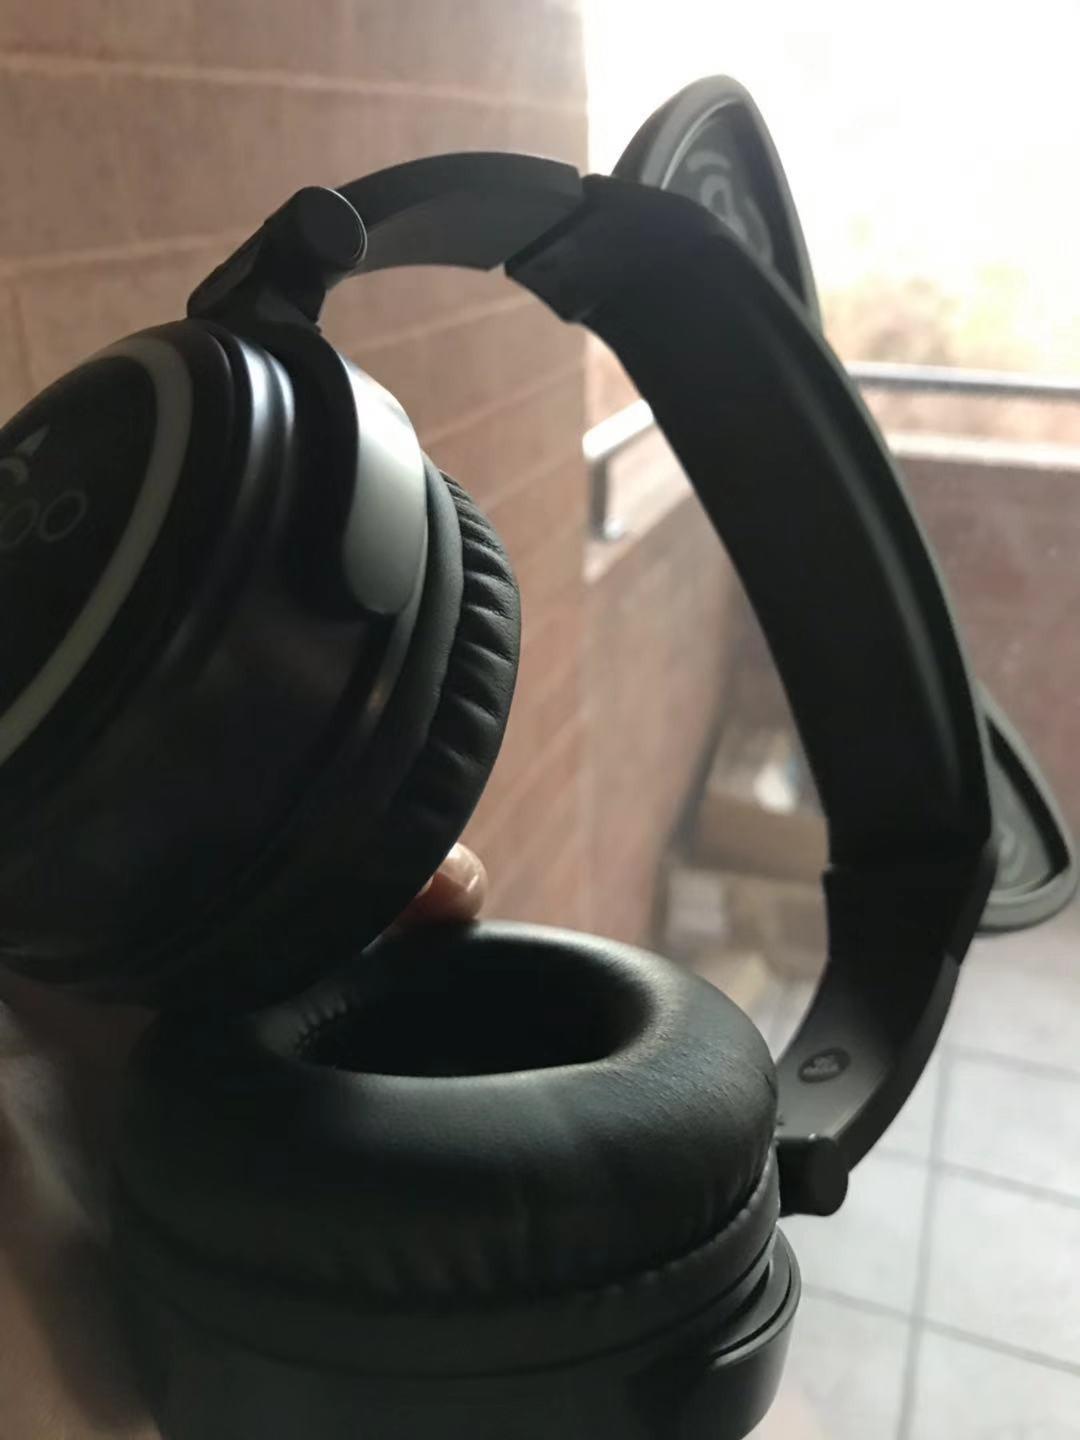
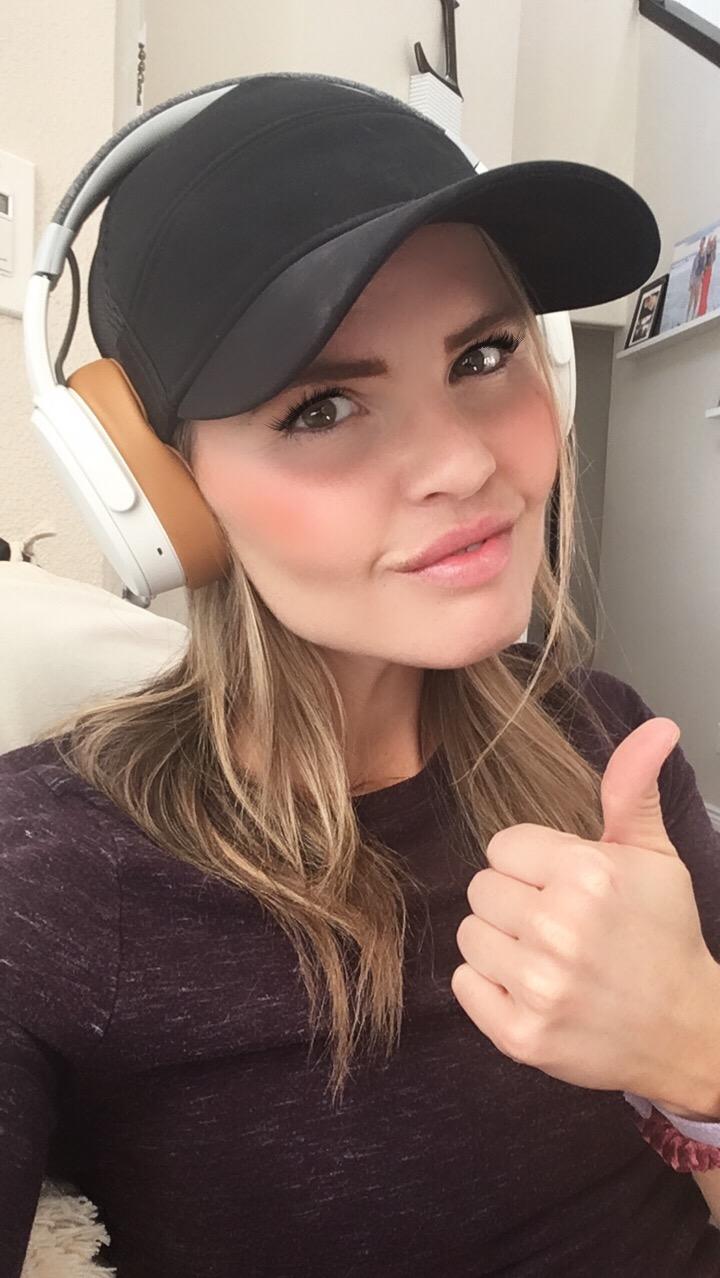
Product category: headphones
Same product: no